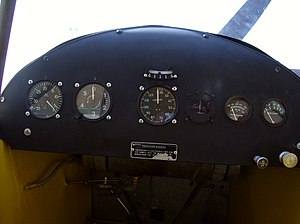
Piper J-3 Cub / Se også
Et Piper Cub cockpit. Flyet har langt færre instrumenter end de fleste moderne fly.
Piper J-3 Cub er et Amerikansk let fly, bygget mellem 1937 og 1947 af Piper Aircraft. Flyet har en simpel letvægtskonstruktion, som giver det gode flyveegenskaber ved lav hastighed, og gode egenskaber på korte baner. Cub er et af de mest kendte fly overhovedet: dens simple konstruktion, lave pris og popularitet, såvel som det store antal producerede eksemplarer, har vakt favorable sammenligninger med Ford's Model T bil.